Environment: real
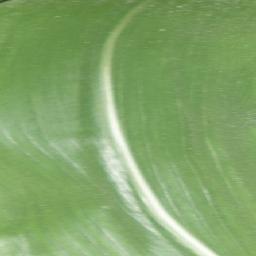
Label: healthy